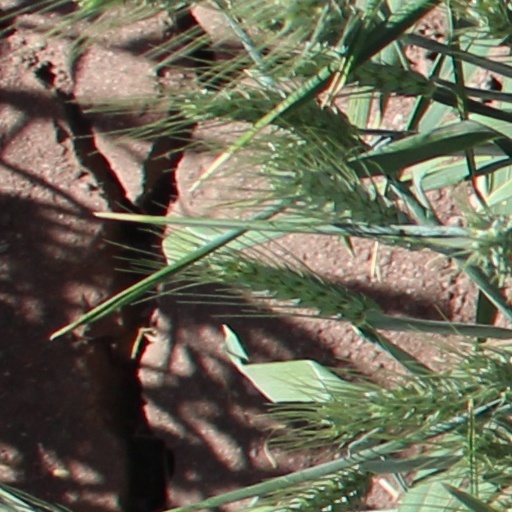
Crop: wheat